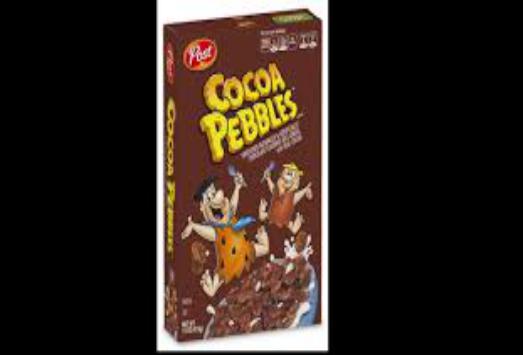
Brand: Cocoa Pebbles
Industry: Food